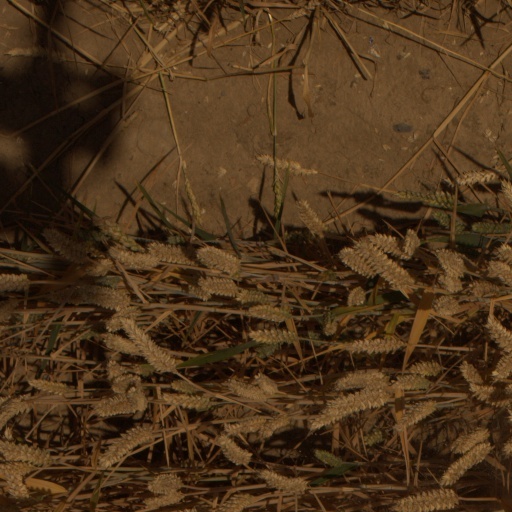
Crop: wheat